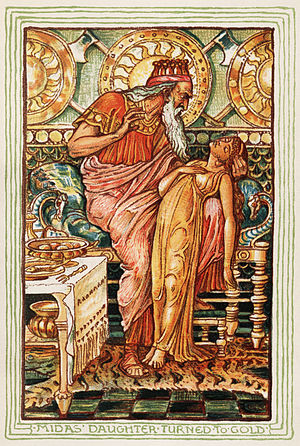
Midas
I den amerikanske forfatter Nathaniel Hawthornes version af myten om Kong Midas, bliver hans datter til en statue af guld, da han rører hende. Illustration af Walter Crane til udgaven i 1893
Midas var sagnkonge af Frygien og berømt for sin rigdom. Grækerne mente, at hans store rigdom var resultatet af hans hjælpsomhed overfor Dionysos' læremester Silenos. Dionysos blev så glad for, hvad Midas havde gjort, at han tilbød ham alt, hvad han ønskede sig. Midas bad om, at alt hvad han rørte ved, skulle blive til guld.